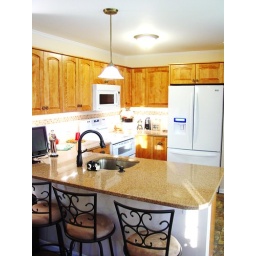
full kitchen remodel with a nice undermount sink in a giant lovely quartz top